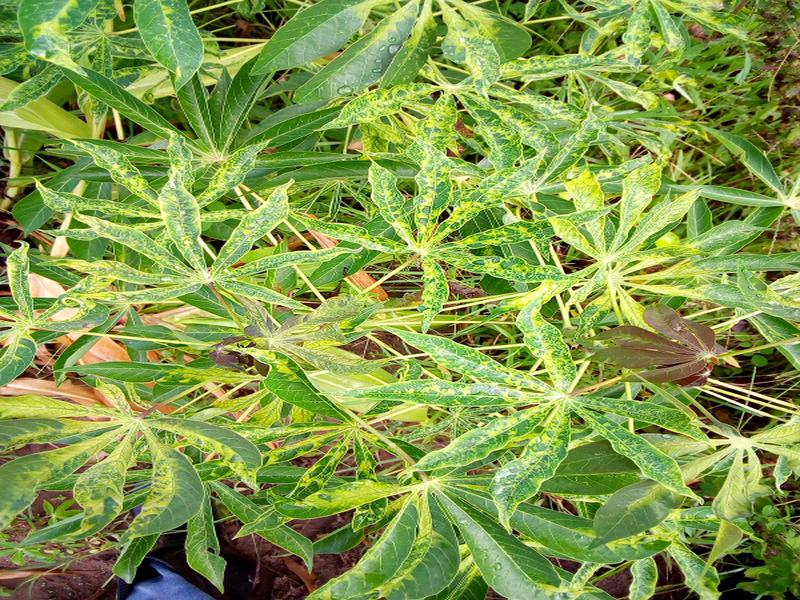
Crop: cassava
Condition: mosaic_disease